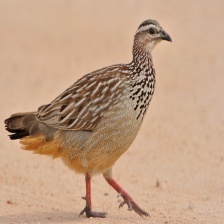
Species: BLACK FRANCOLIN
Scientific name: FRANCOLINUS FRANCOLINUS
ImageNet parent category: partridge